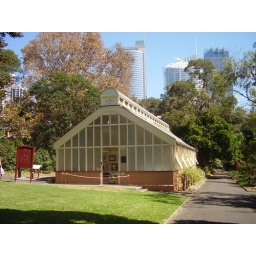
The Palm House - behind in the trees live thousands of fruit bats